Calochortus nuttallii

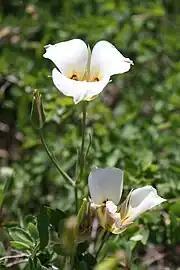
Near Kolob Canyon in Zion National Park, Utah

Calochortus nuttallii, also known as the sego lily, is a bulbous perennial plant that is endemic to the Western United States. The common name of sego comes from a similar Shoshone word. It is the state flower of Utah.